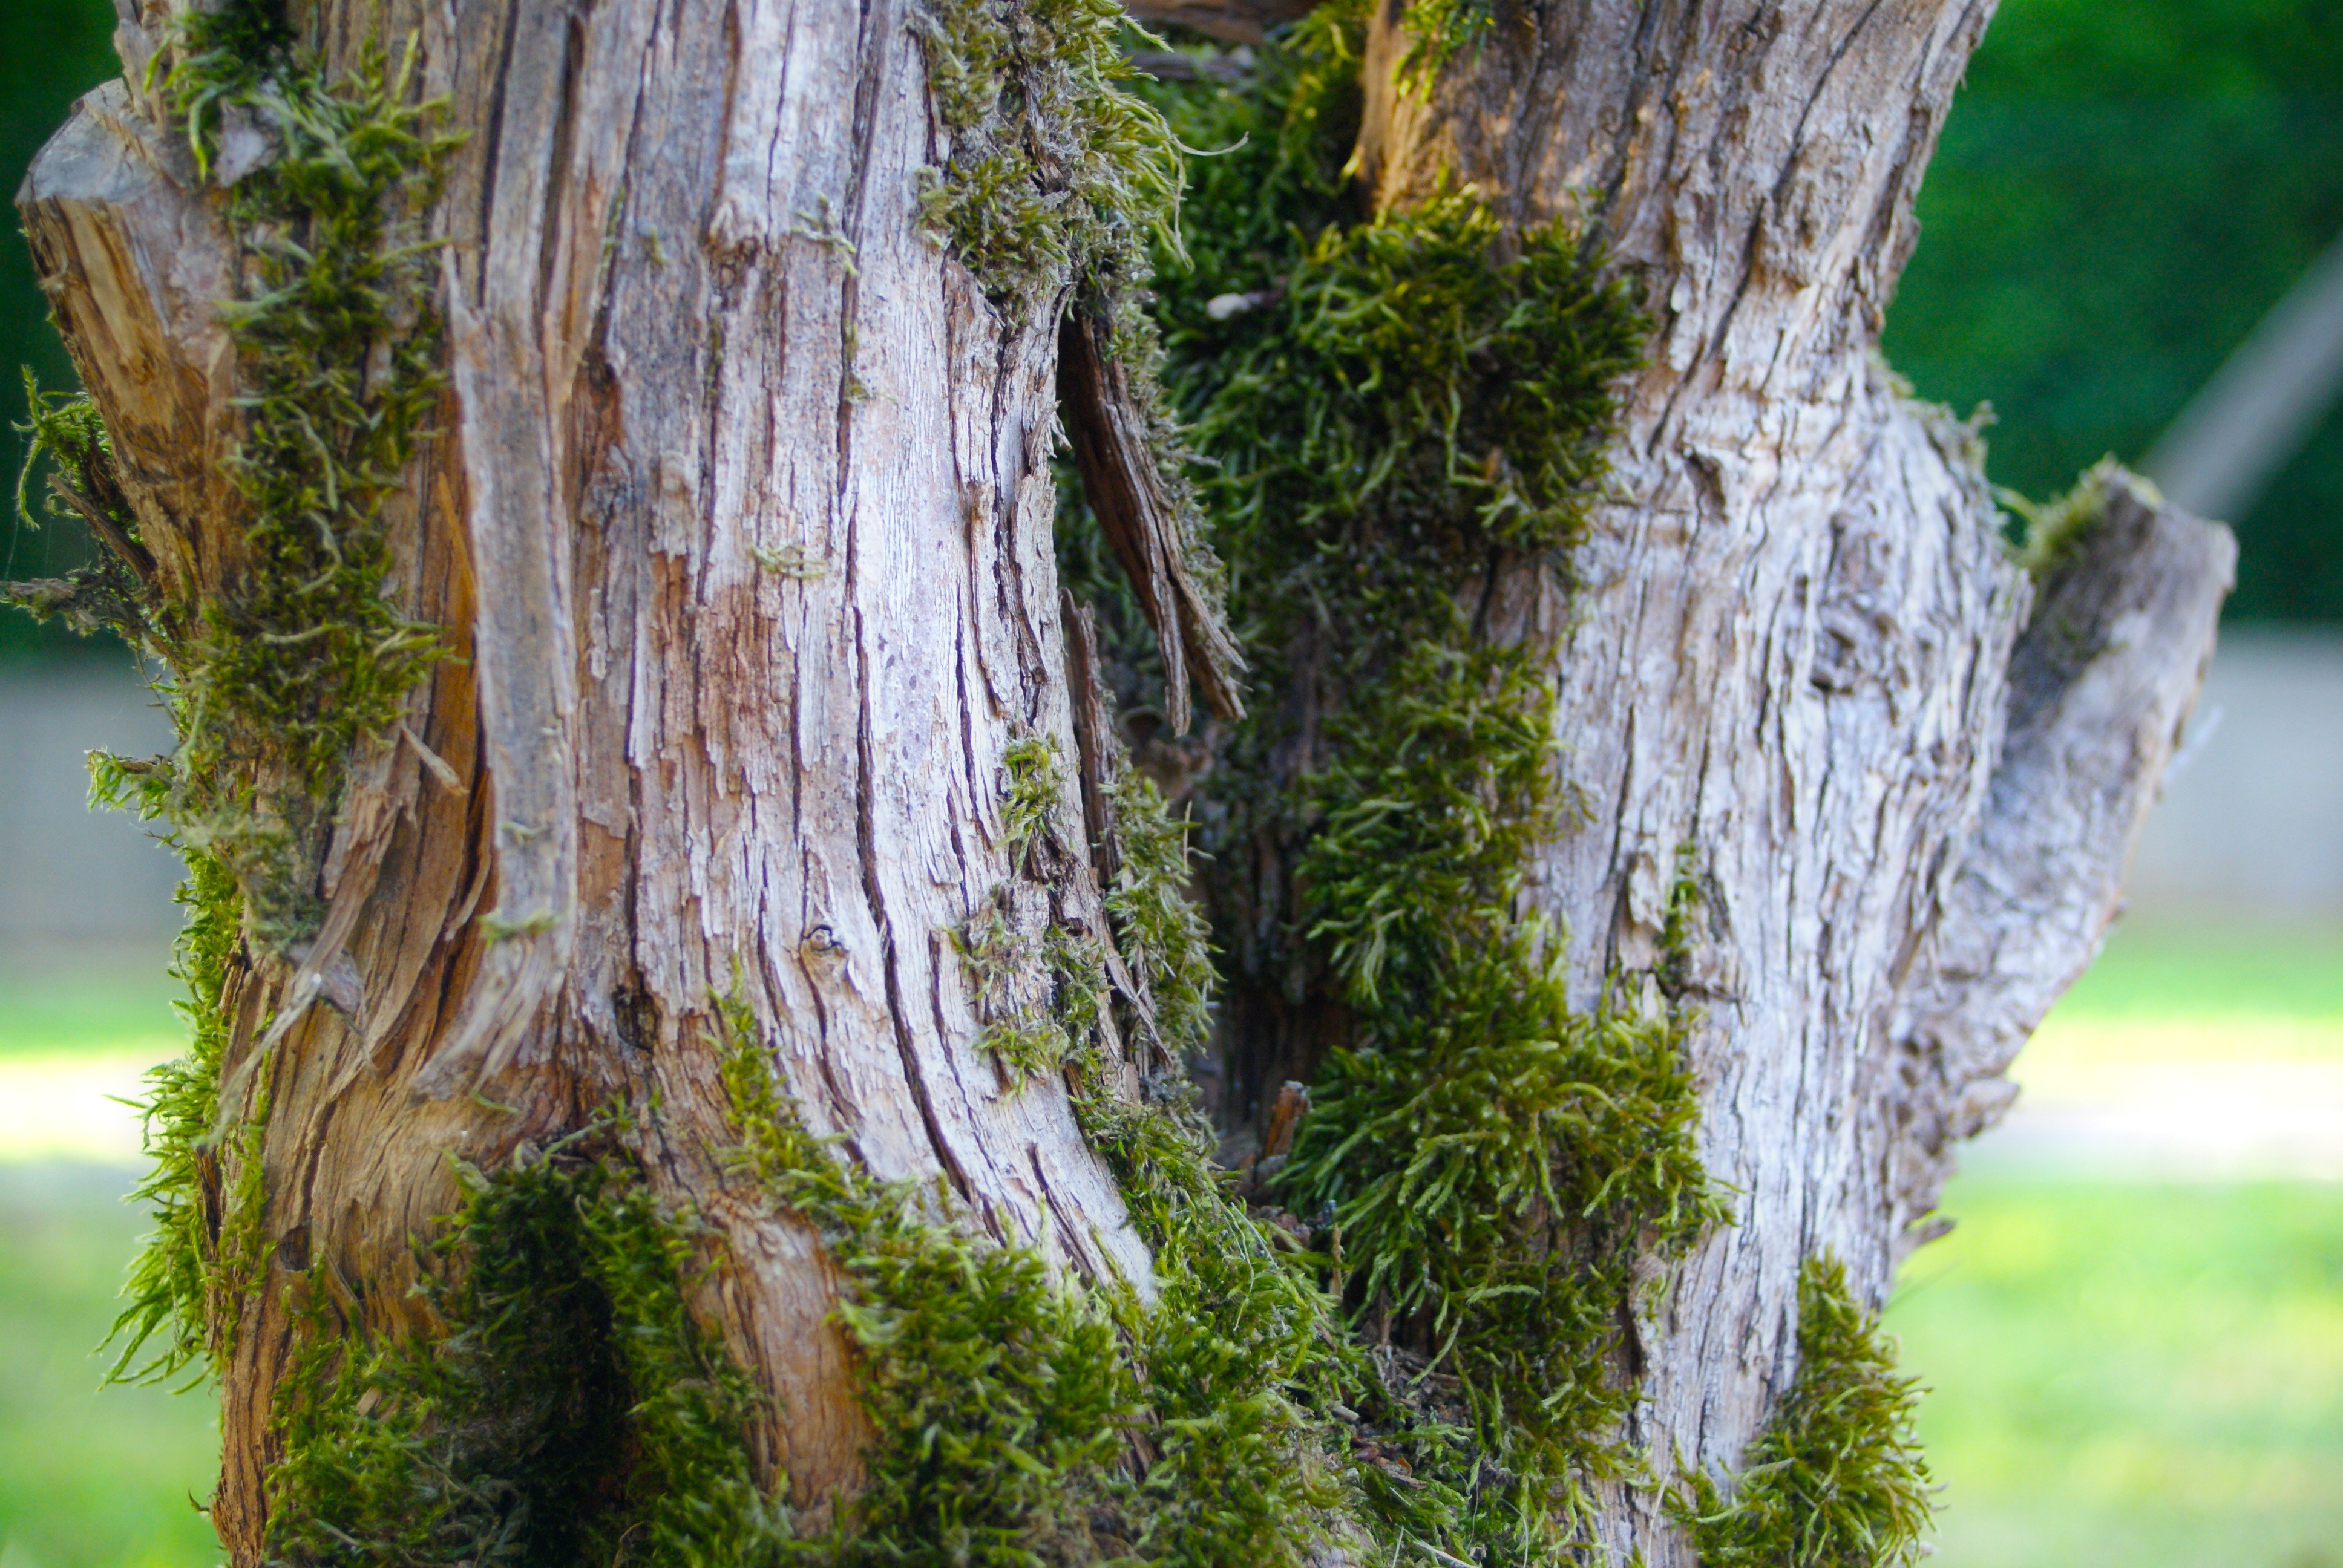
tree, forest, branch, plant, leaf, flower, trunk, old, foam, green, birch, garden, flora, woodland, scot, flowering plant, woody plant, land plant